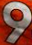
Number: 9